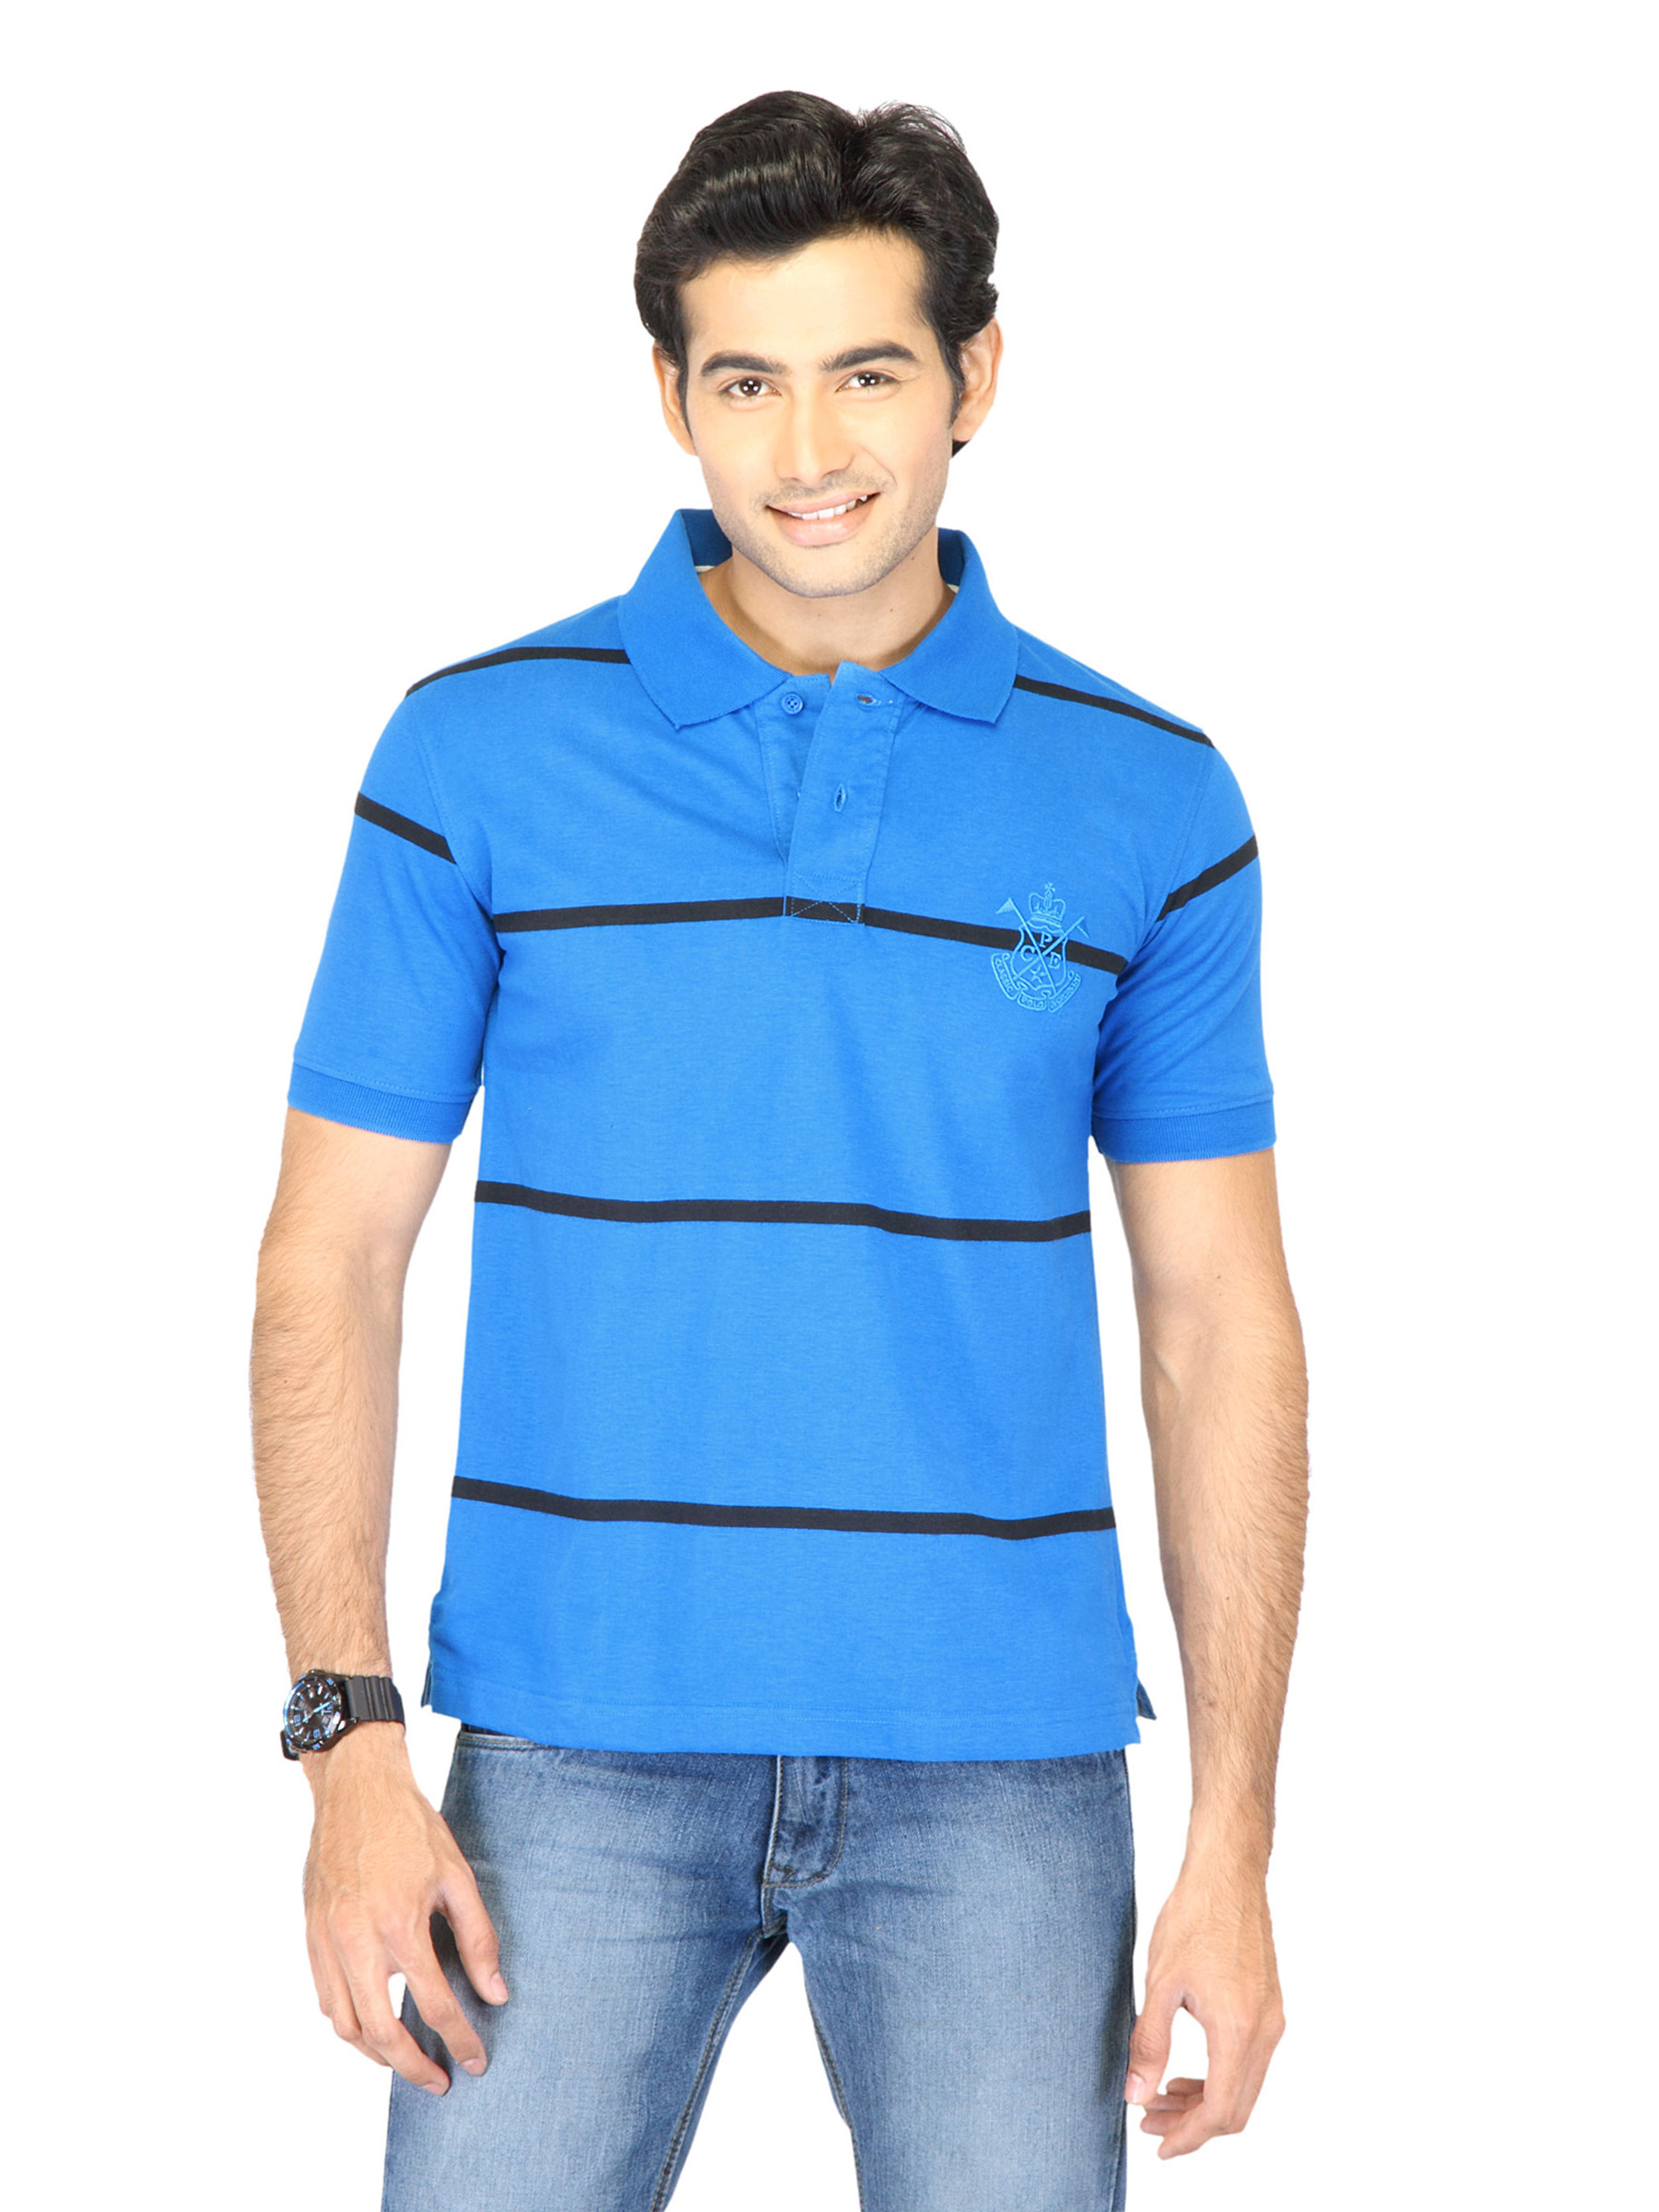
Classic Polo Men Solid Blue Tshirts
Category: Apparel / Topwear / Tshirts
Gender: Men
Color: Blue
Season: Fall 2011
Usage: Casual